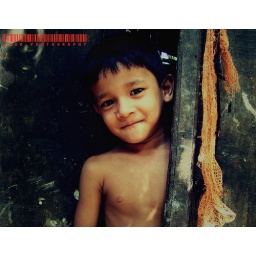
This is Mrinmoy, a Monipuri boy lived at my house in Sreemangal...